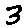
Label: 3